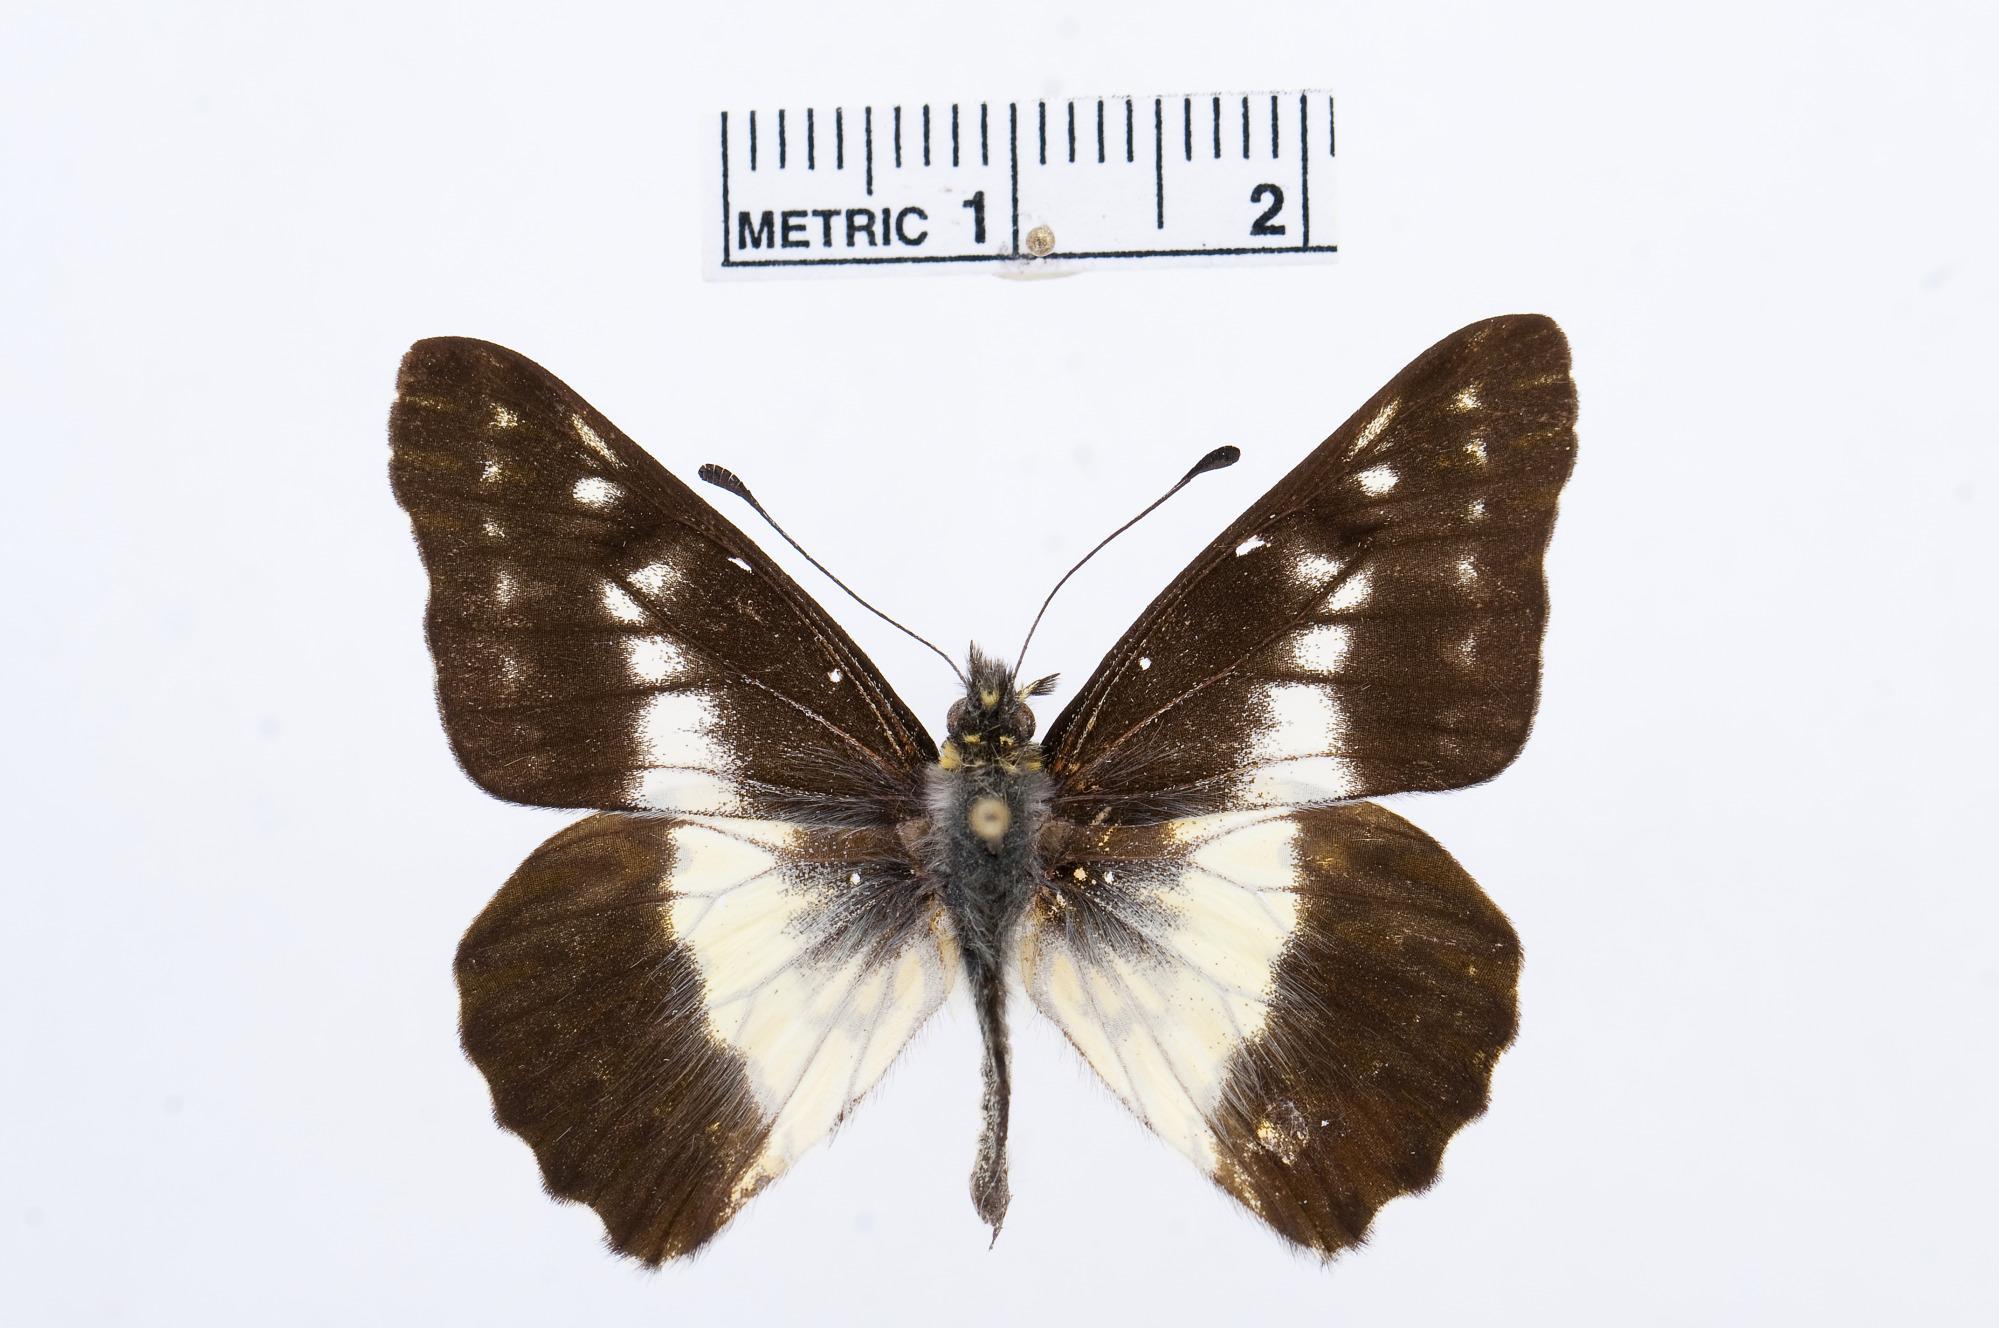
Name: Catasticta tomyris
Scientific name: Catasticta tomyris
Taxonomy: Animalia, Arthropoda, Hexapoda, Insecta, Lepidoptera, Pieridae, Pierinae